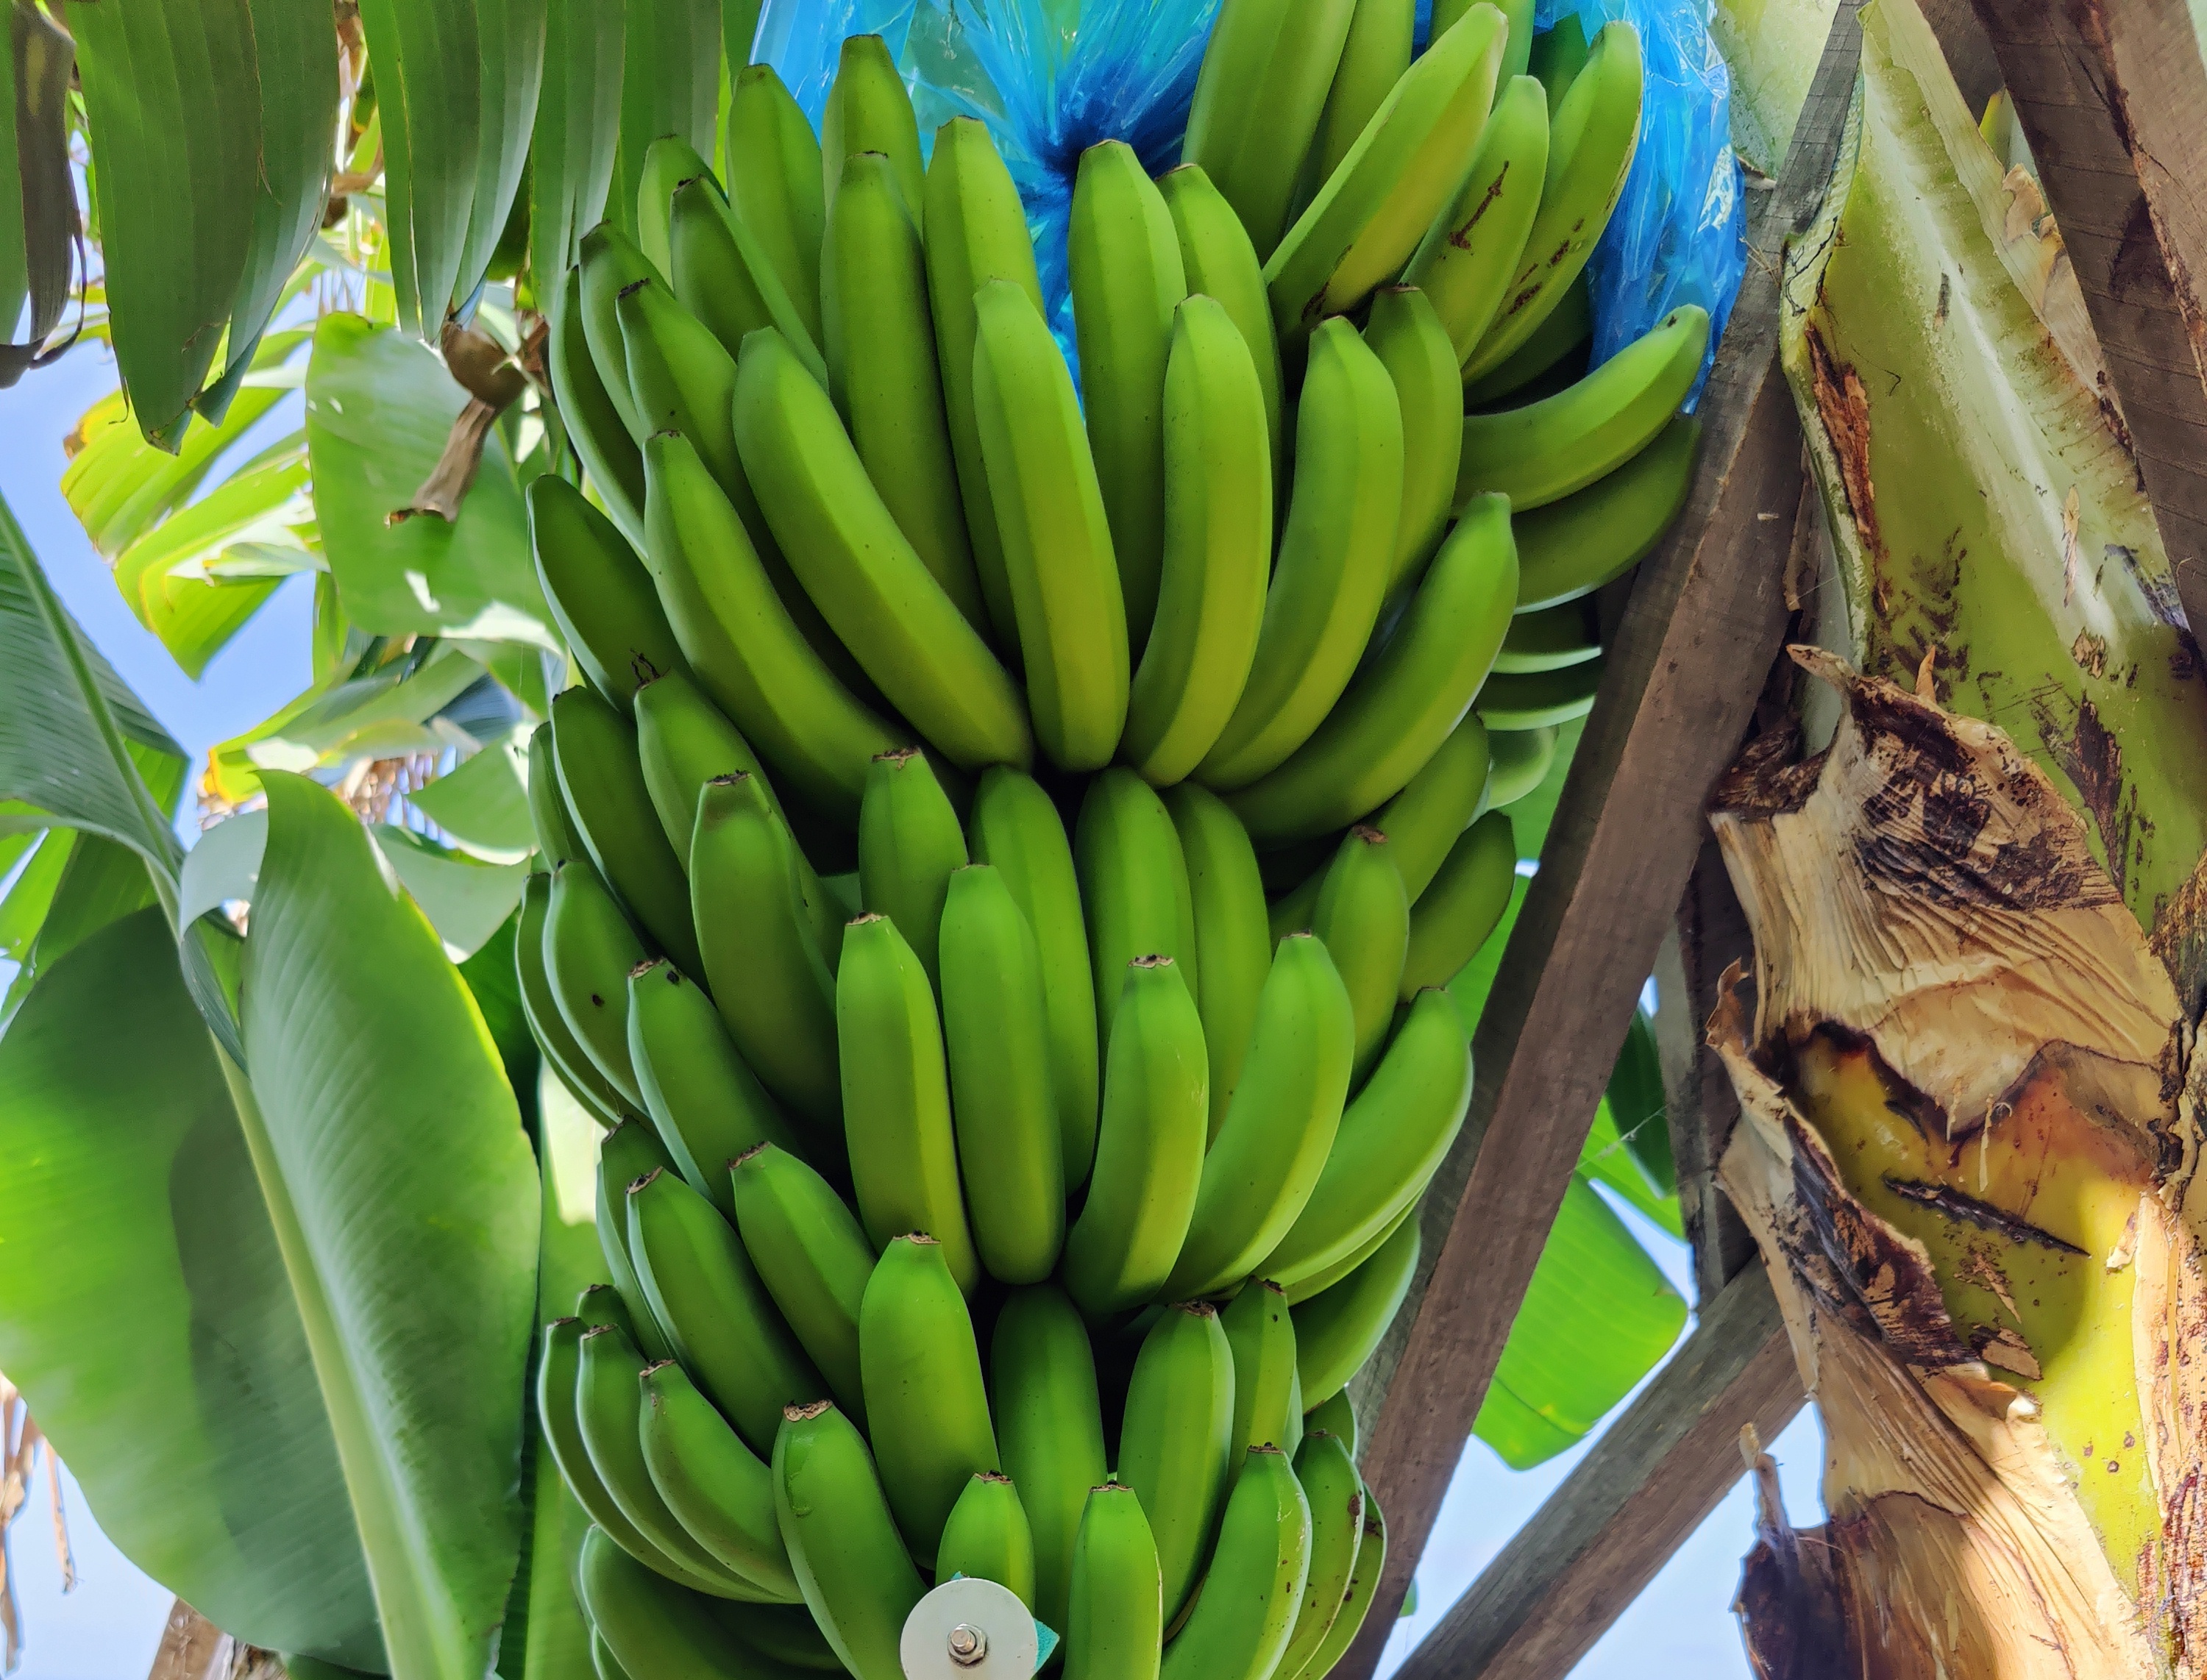
Label: Cut